History of evolutionary thought

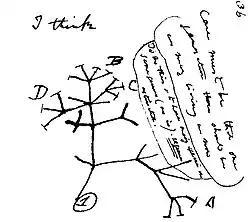
Charles Darwin's first sketch of an evolutionary tree from his "B" notebook on the transmutation of species (1837–1838)

In Great Britain, the philosophy of natural theology remained influential. William Paley's 1802 book "Natural Theology" with its famous watchmaker analogy had been written at least in part as a response to the transmutational ideas of Erasmus Darwin. Geologists influenced by natural theology, such as Buckland and Sedgwick, made a regular practice of attacking the evolutionary ideas of Lamarck, Grant, and "Vestiges". Although Charles Lyell opposed scriptural geology, he also believed in the immutability of species, and in his "Principles of Geology", he criticized Lamarck's theories of development. Idealists such as Louis Agassiz and Richard Owen believed that each species was fixed and unchangeable because it represented an idea in the mind of the creator. They believed that relationships between species could be discerned from developmental patterns in embryology, as well as in the fossil record, but that these relationships represented an underlying pattern of divine thought, with progressive creation leading to increasing complexity and culminating in humanity. Owen developed the idea of "archetypes" in the Divine mind that would produce a sequence of species related by anatomical homologies, such as vertebrate limbs. Owen led a public campaign that successfully marginalized Grant in the scientific community. Darwin would make good use of the homologies analyzed by Owen in his own theory, but the harsh treatment of Grant, and the controversy surrounding "Vestiges", showed him the need to ensure that his own ideas were scientifically sound.